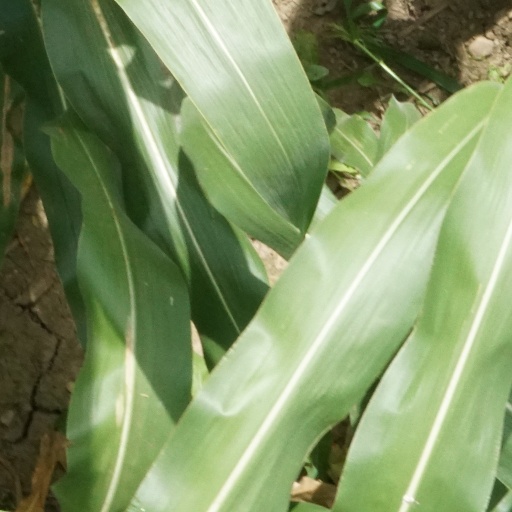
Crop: maize; corn